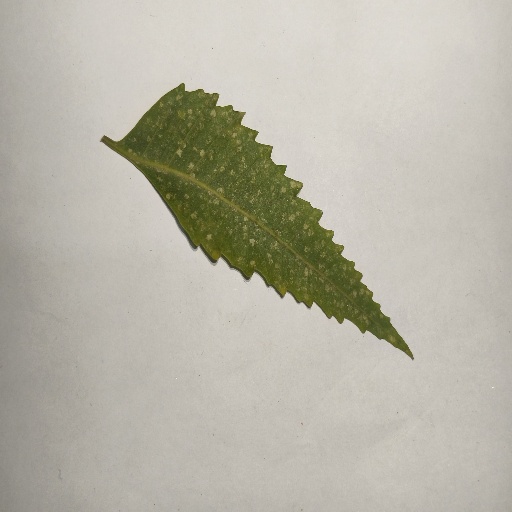
Species: Neem
Leaf condition: Powdery Mildew